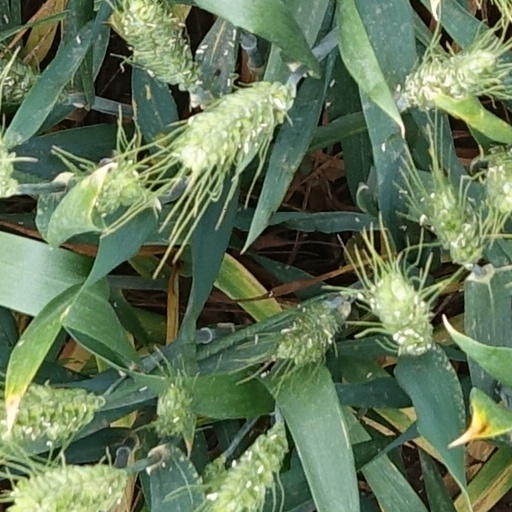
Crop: wheat